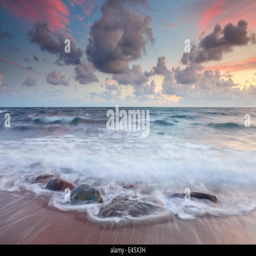
waves washing up a beach on the coast under sunset lit clouds .